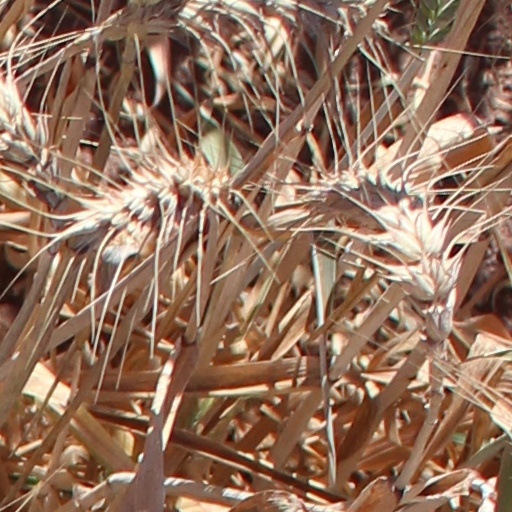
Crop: wheat